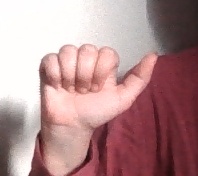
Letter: dhad